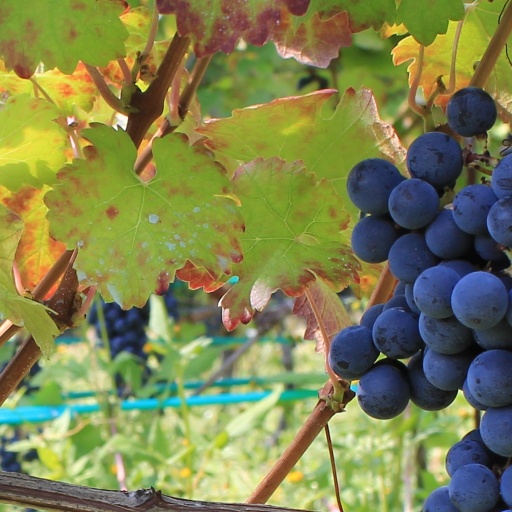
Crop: grape